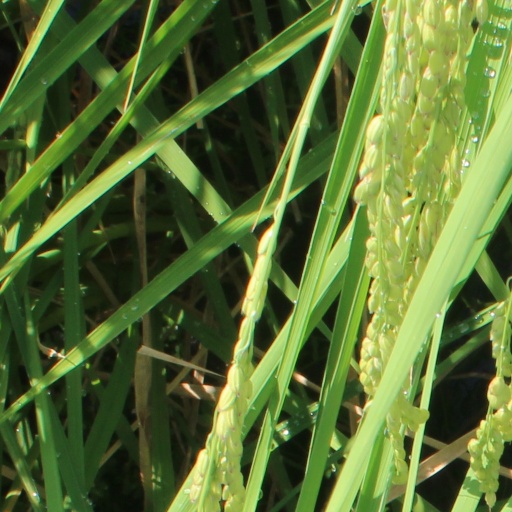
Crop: rice